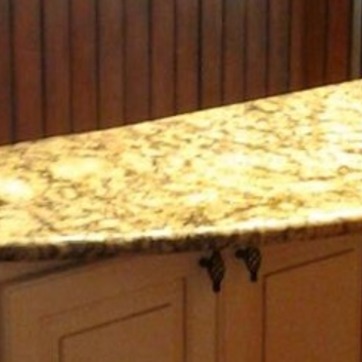
Material: polishedstone